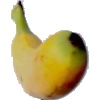
Label: banana_lady_finger